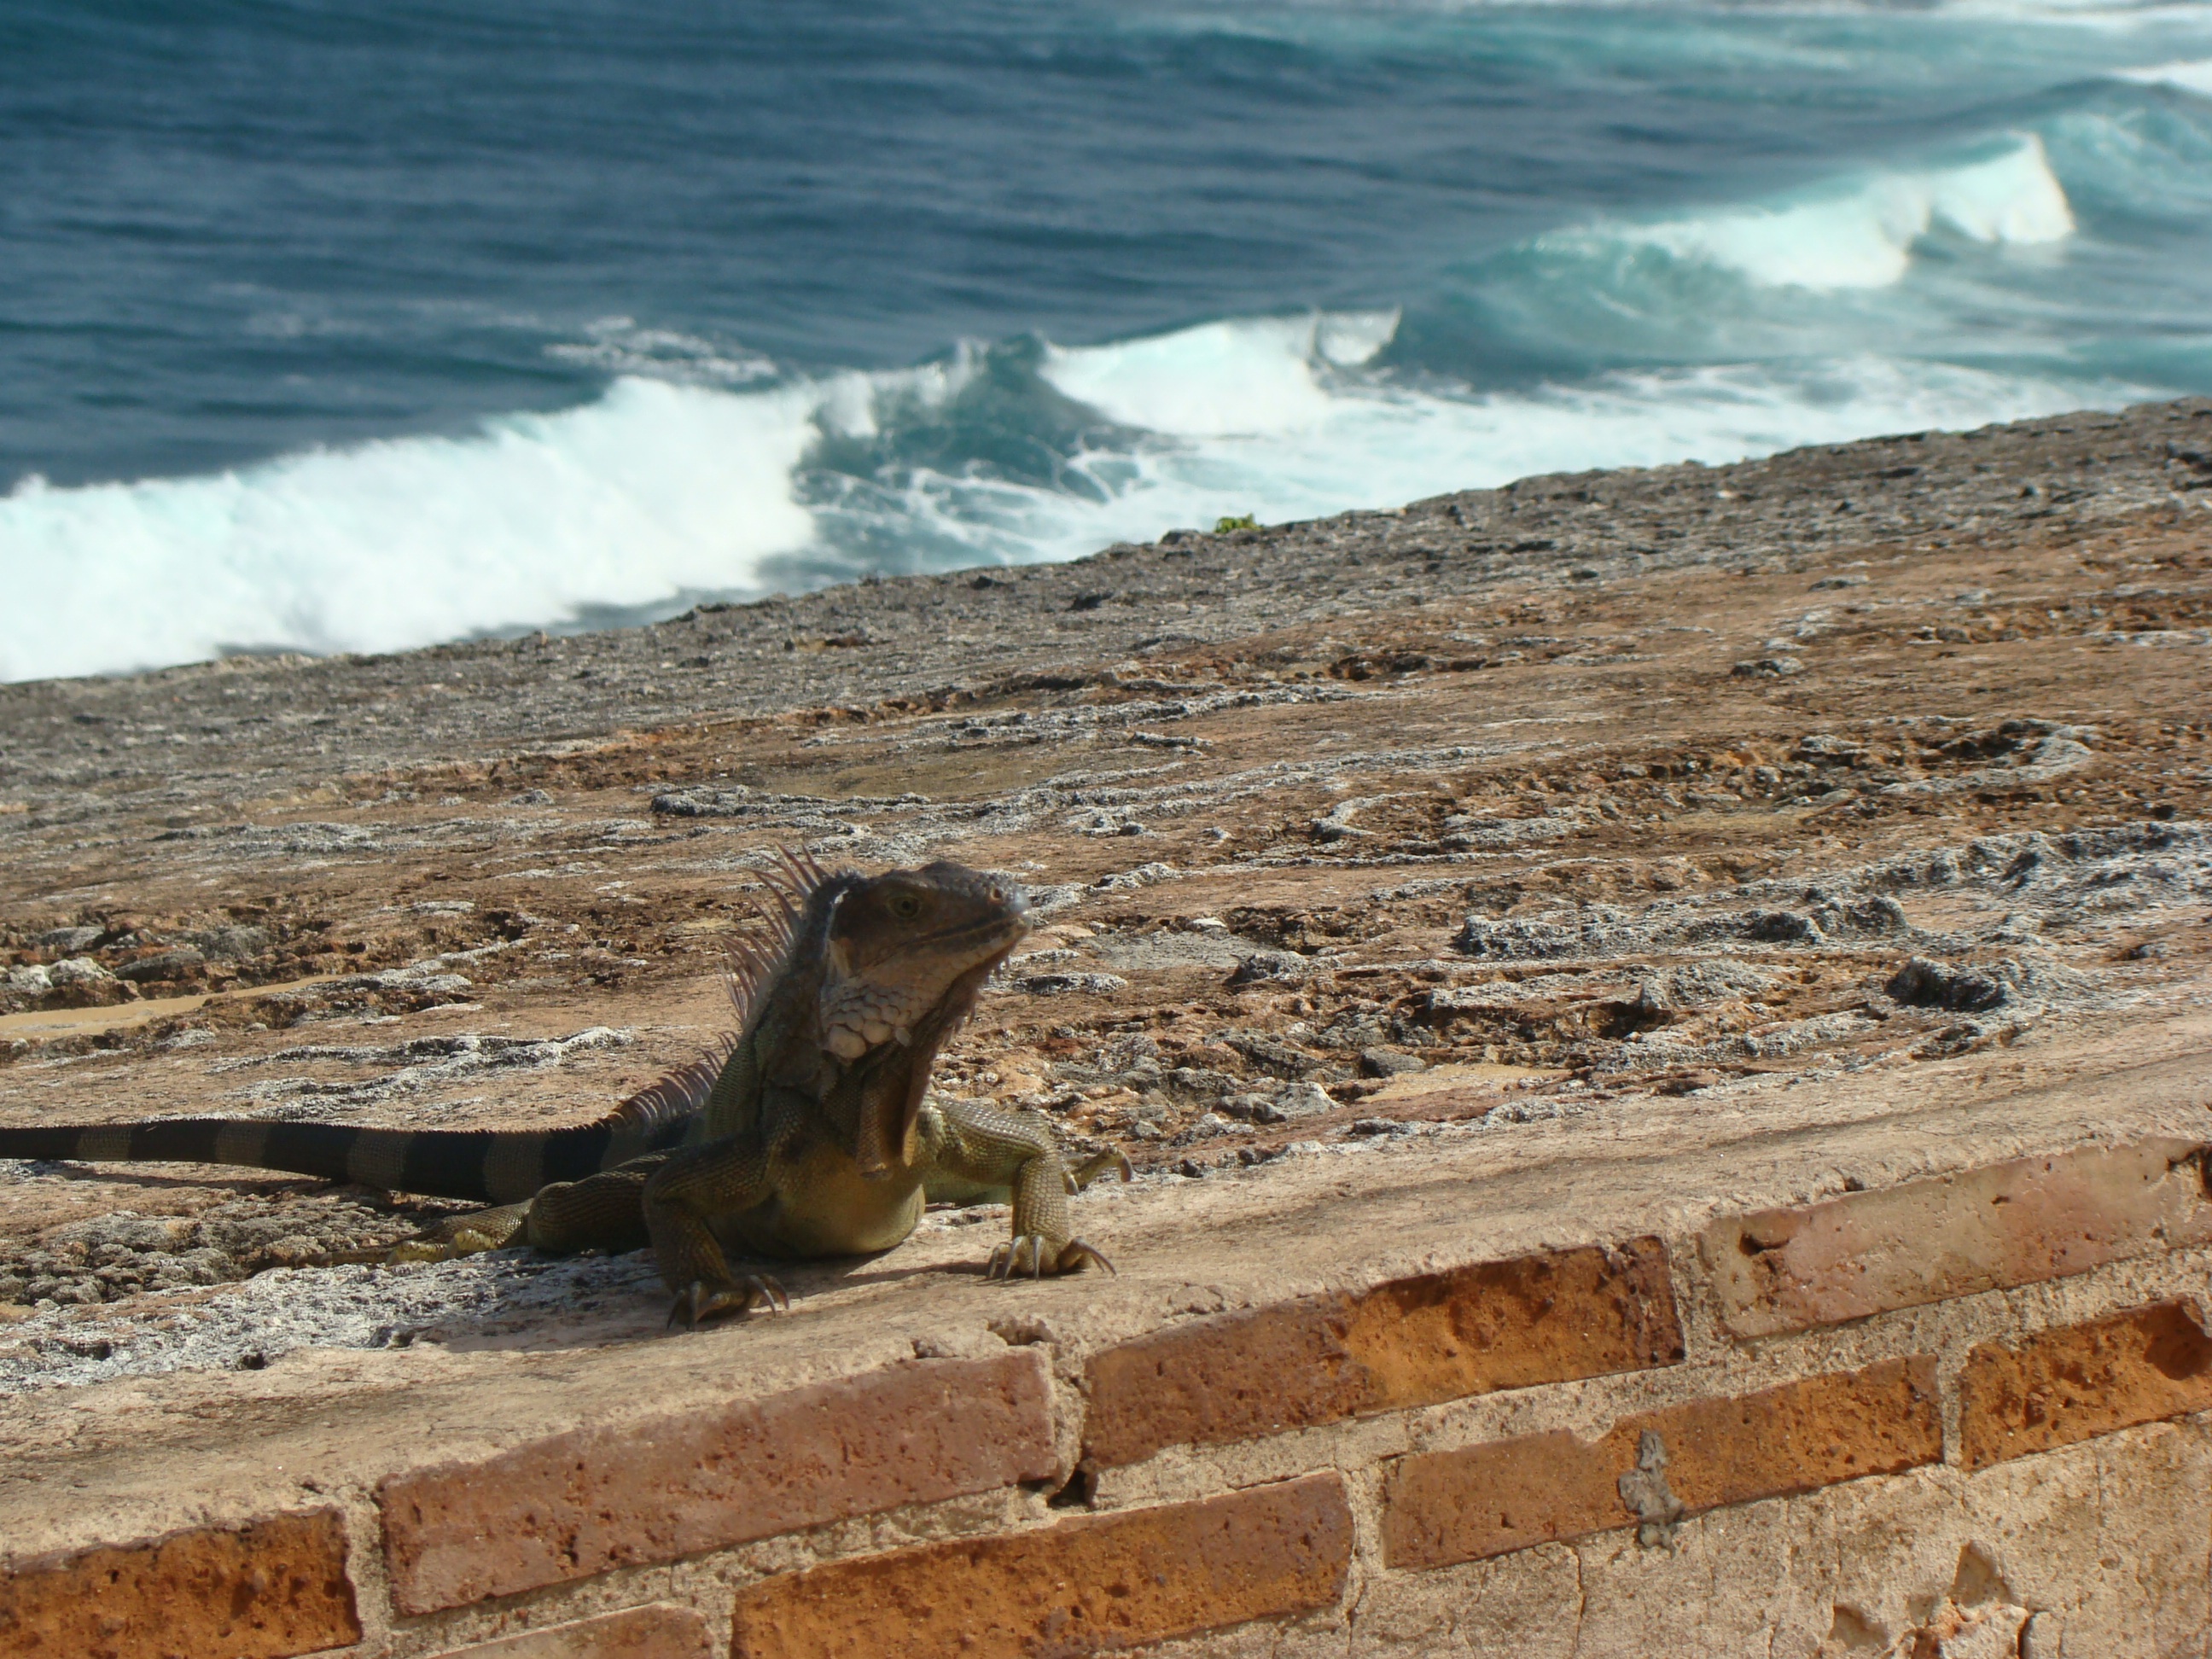
beach, sea, coast, sand, rock, ocean, shore, wave, terrain, material, geology